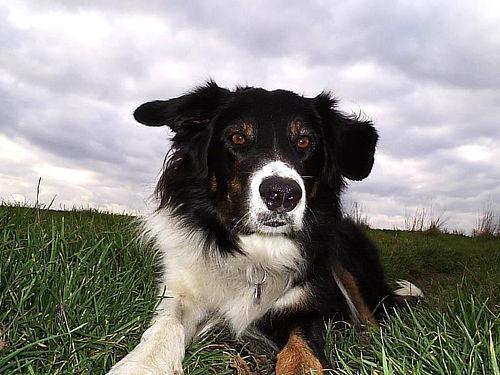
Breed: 2594-n000109-Border_collie